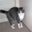
Label: cat